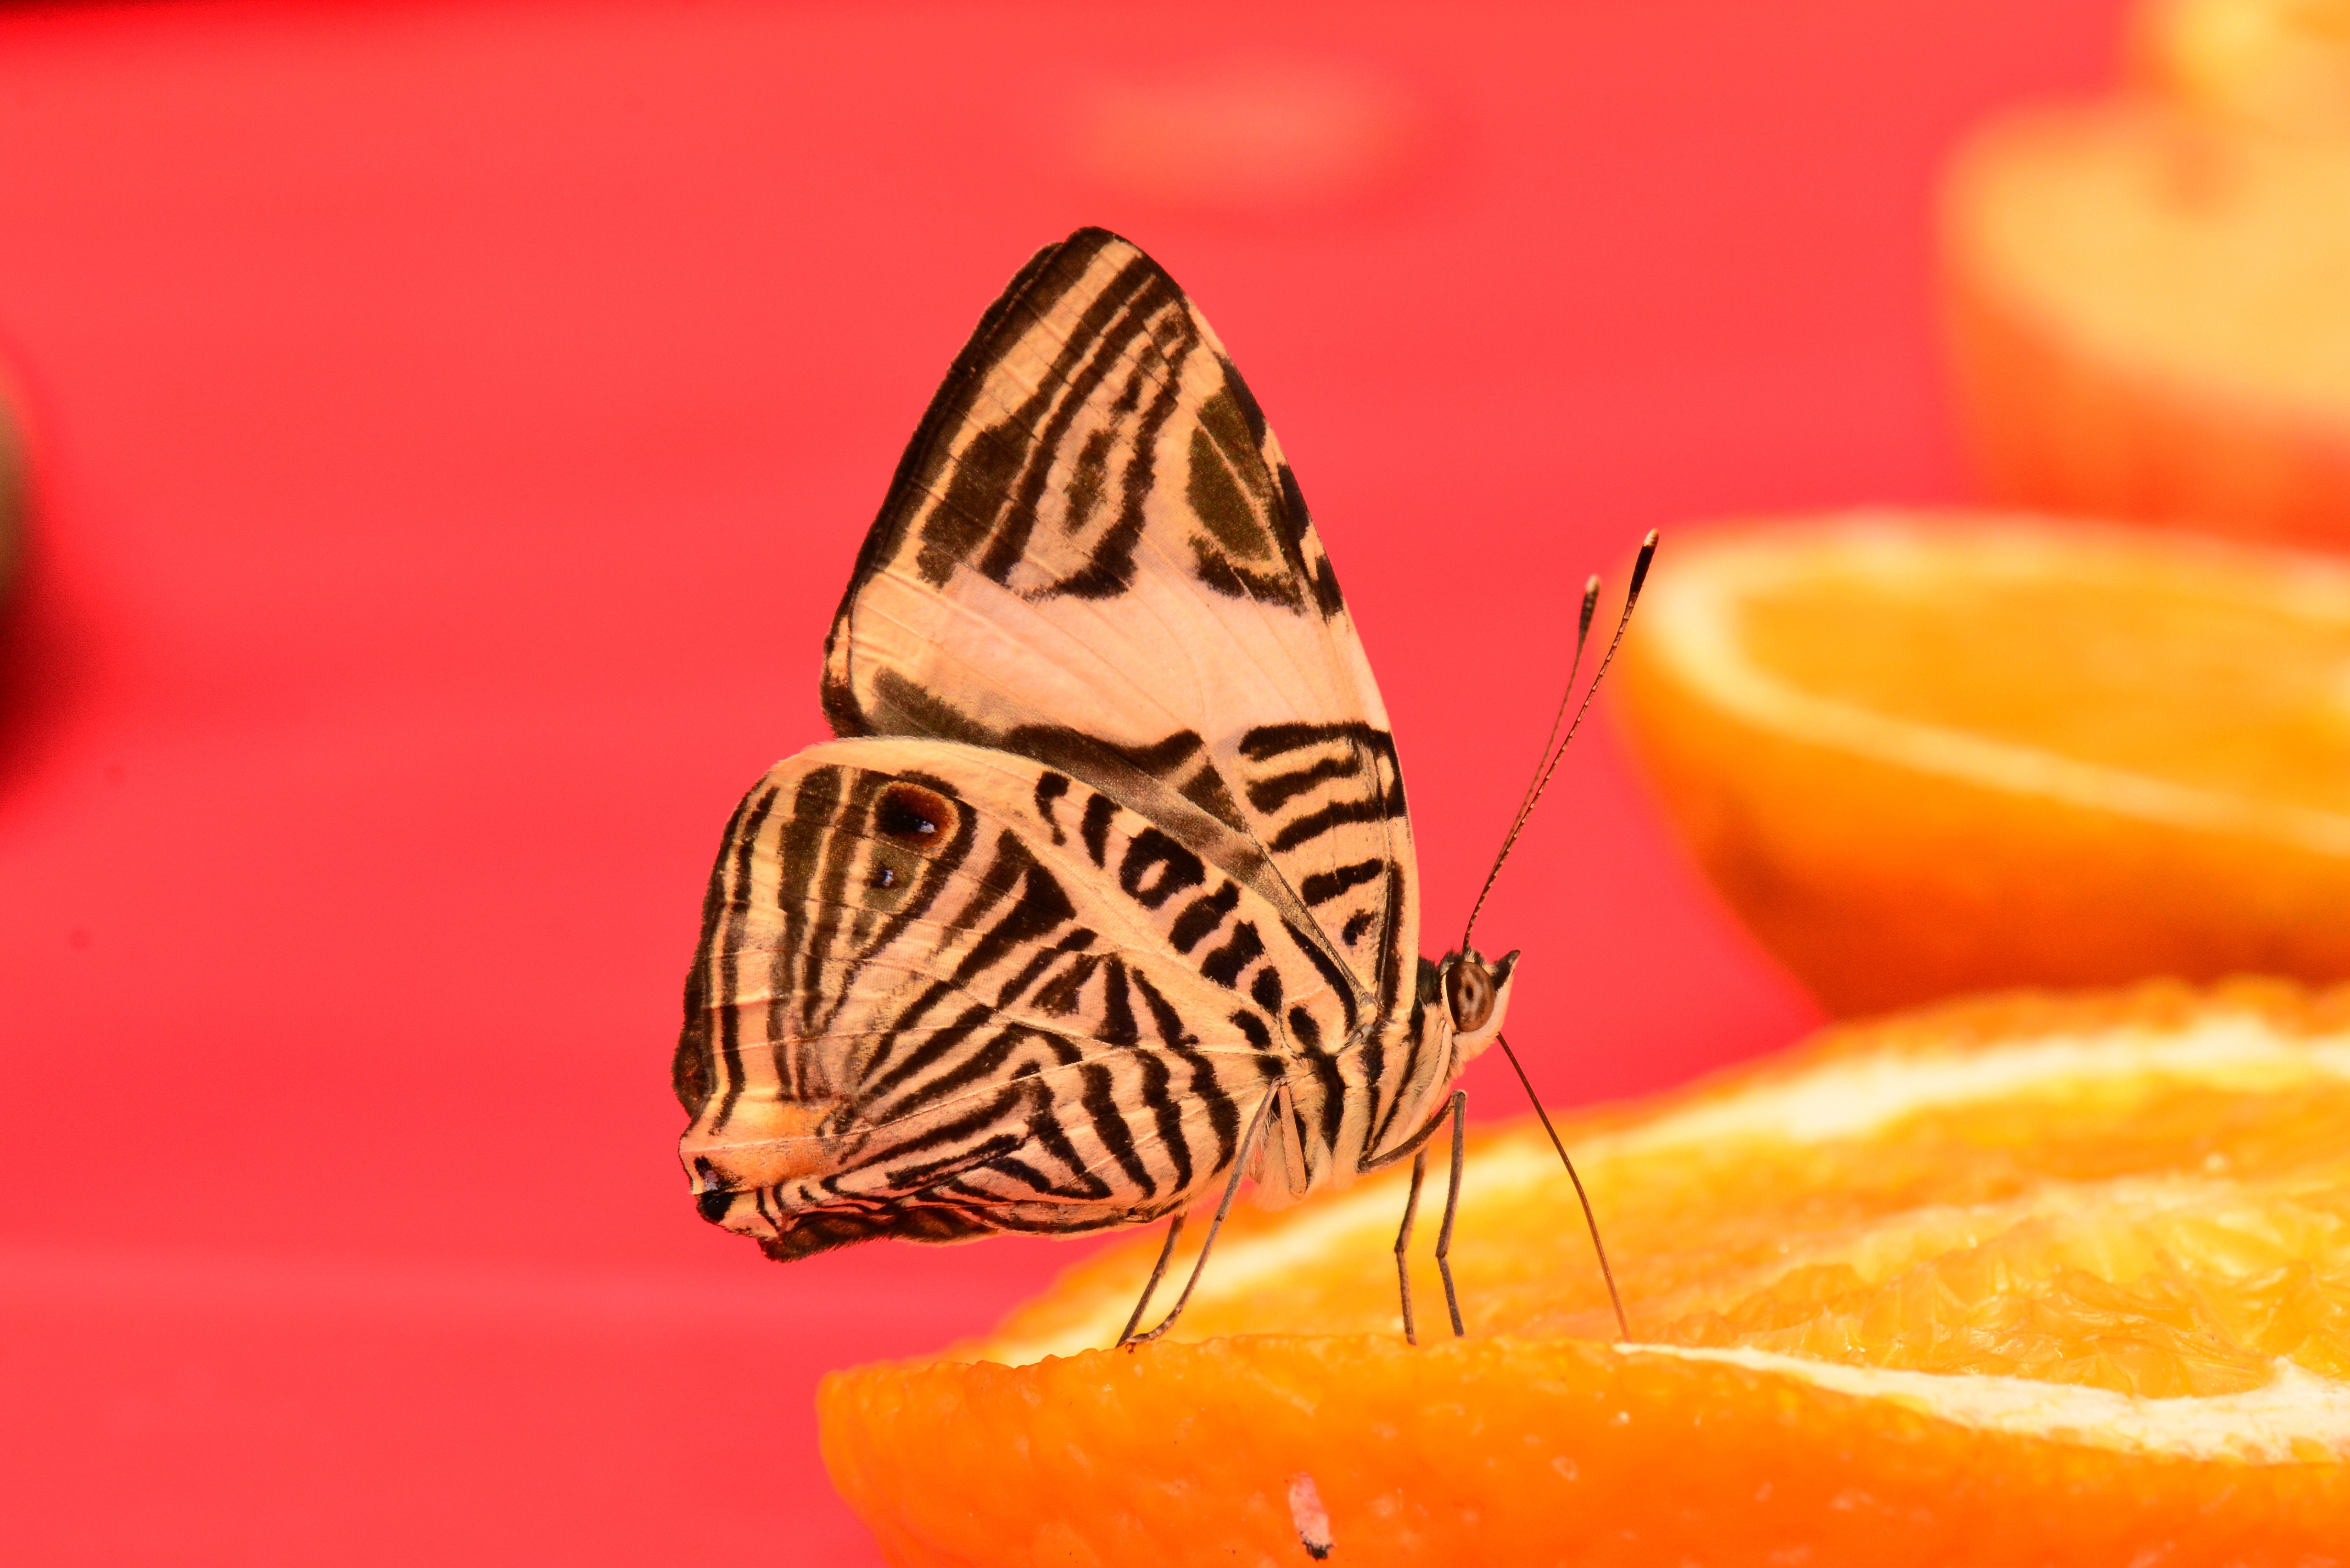
nature, photography, flower, petal, wildlife, insect, macro, bug, stripe, butterfly, winged, colorful, yellow, fauna, invertebrate, zebra, close up, lepidoptera, mosaic, delicate, macro photography, pollinator, moths and butterflies